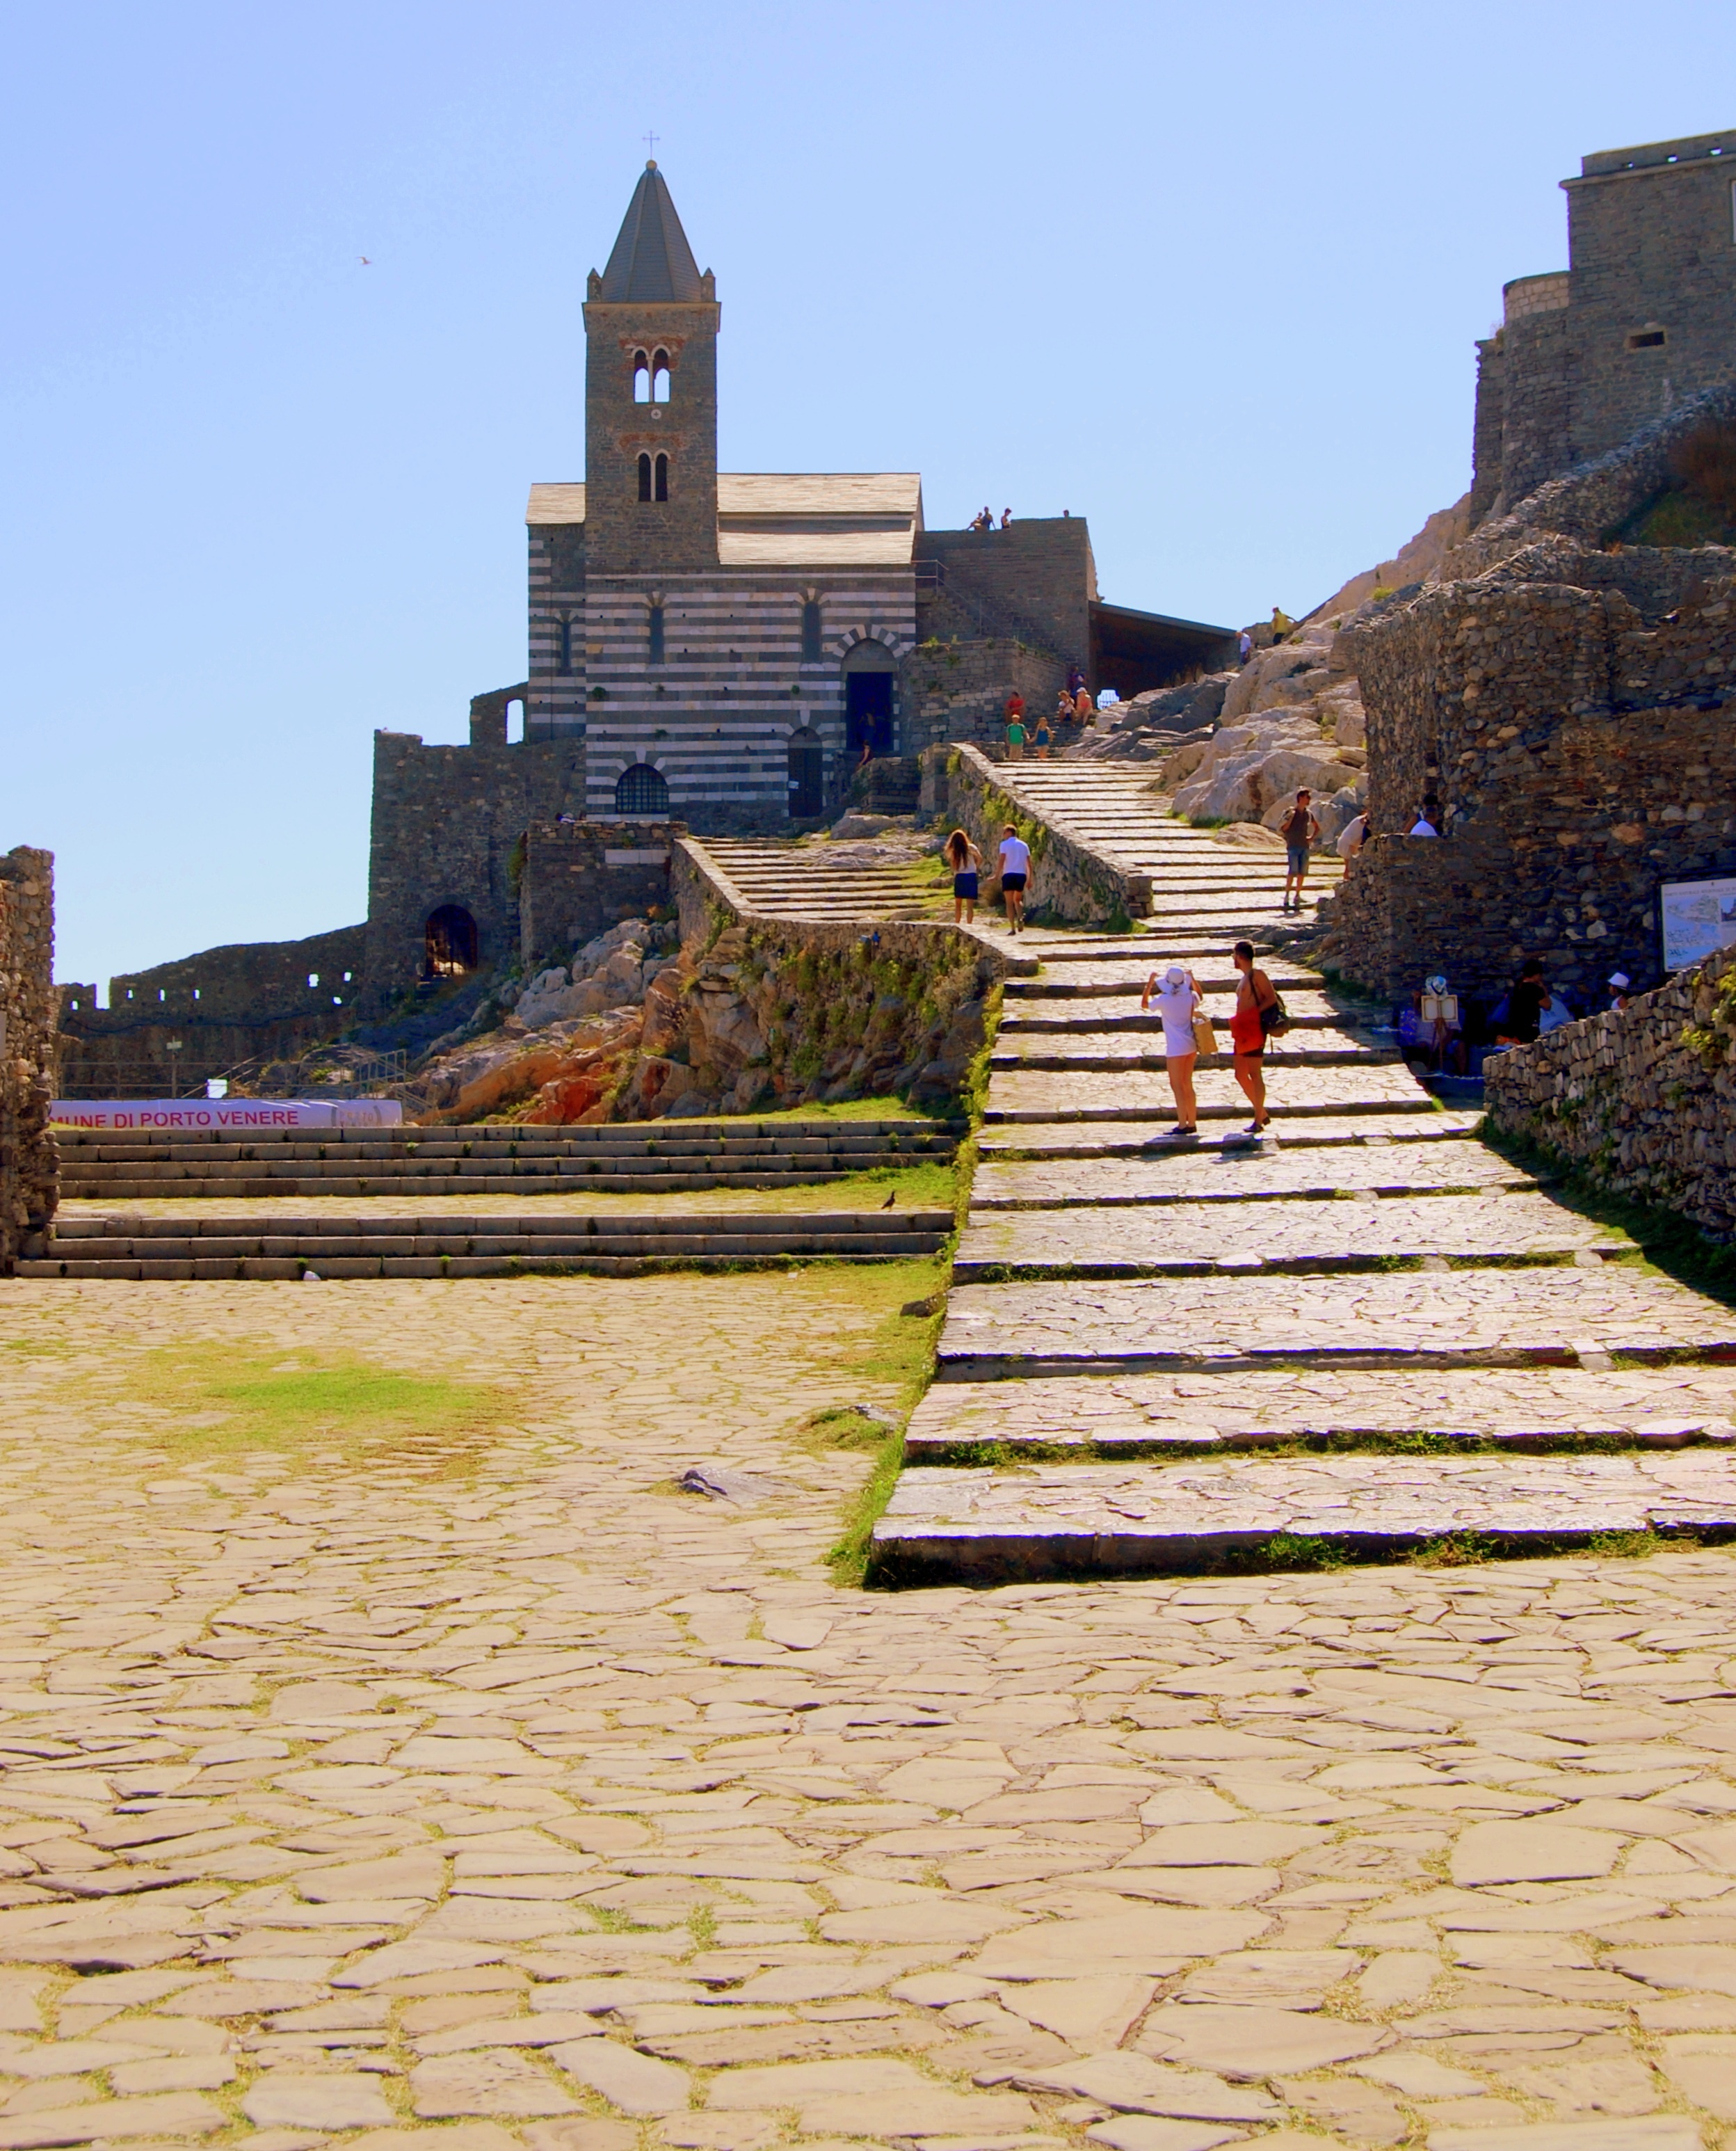
sea, town, river, walkway, vacation, tower, castle, italy, church, scale, tourism, waterway, town square, liguria, porto venere